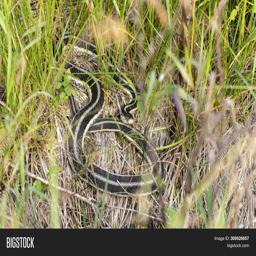
Animal: snakes